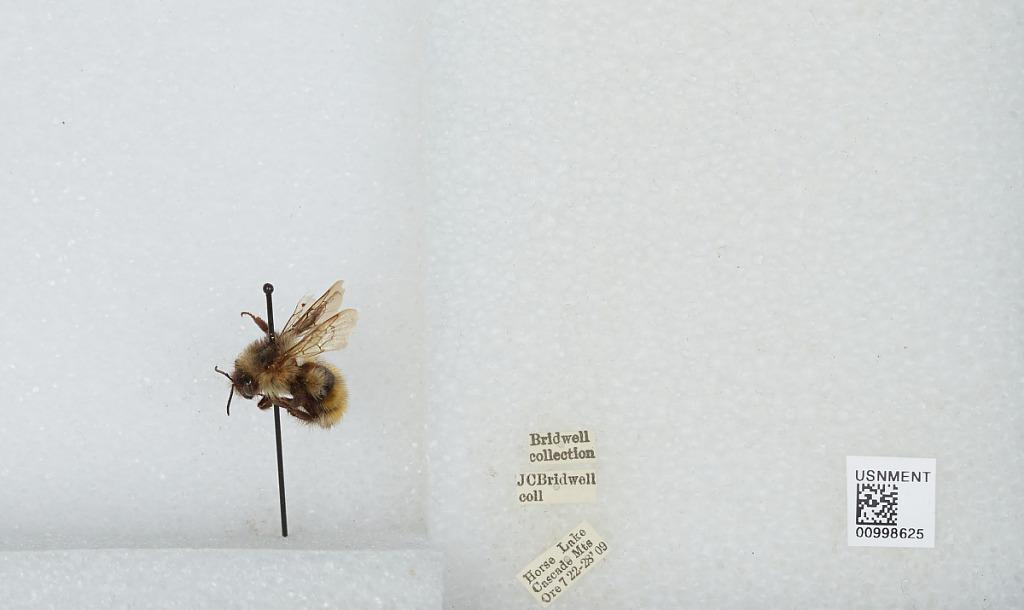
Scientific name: Bombus (Pyrobombus) melanopygus Nylander
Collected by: J. Bridwell
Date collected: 1909-7-22
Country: United States
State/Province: Oregon
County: Lane
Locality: Horse Lake, Cascade Mountains
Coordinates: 44.0003, -121.873